Riau-Lingga Sultanate

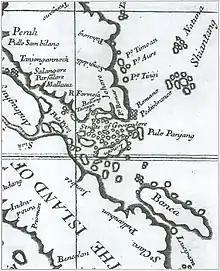
Alexander Hamilton's "A Map of the Dominions of Johore and of the Island of Sumatra with the Adjacent Islands" (1727). Illustrating mainland Johore, eastern Sumatra, Singapore, Bangka and Riau Archipelago as a single political entity, the map was made a century prior to the partition of 1824.

In 1812, the Johor-Riau Sultanate experienced a succession crisis. The death of the Mahmud Shah III in Lingga left no heir apparent. Royal custom required that the succeeding sultan must be present at his predecessor's deathbed. However at the time Mahmud Shah III died, the eldest prince, Tengku Hussein, was in Pahang to celebrate his marriage to the daughter of the Bendahara (governor). The other candidate was Tengku Hussein's half-brother, Tengku Abdul Rahman. To complicate matters, neither of the candidates was of full royal blood. The mother of Tengku Hussein, Cik Mariam, owed her origin to a Balinese slave lady and a Bugis commoner. Tengku Abdul Rahman had a similarly lowborn mother, Cik Halimah. The only unquestionably royal wife and consort of Mahmud Shah was Engku Puteri Hamidah, whose only child had died an hour after birth.